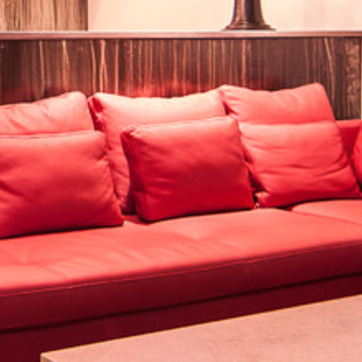
Material: leather